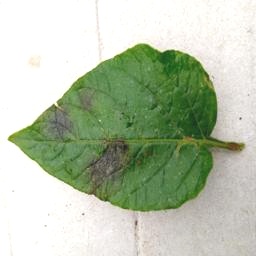
Etiqueta: Late Blight